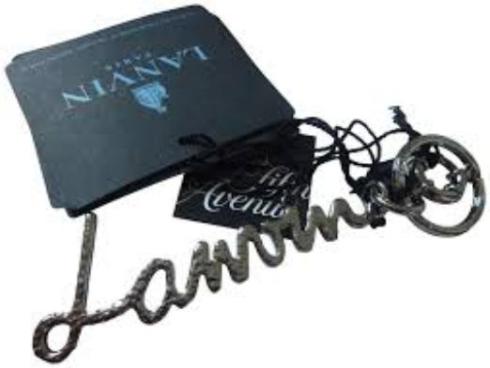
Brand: lanvin
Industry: Necessities